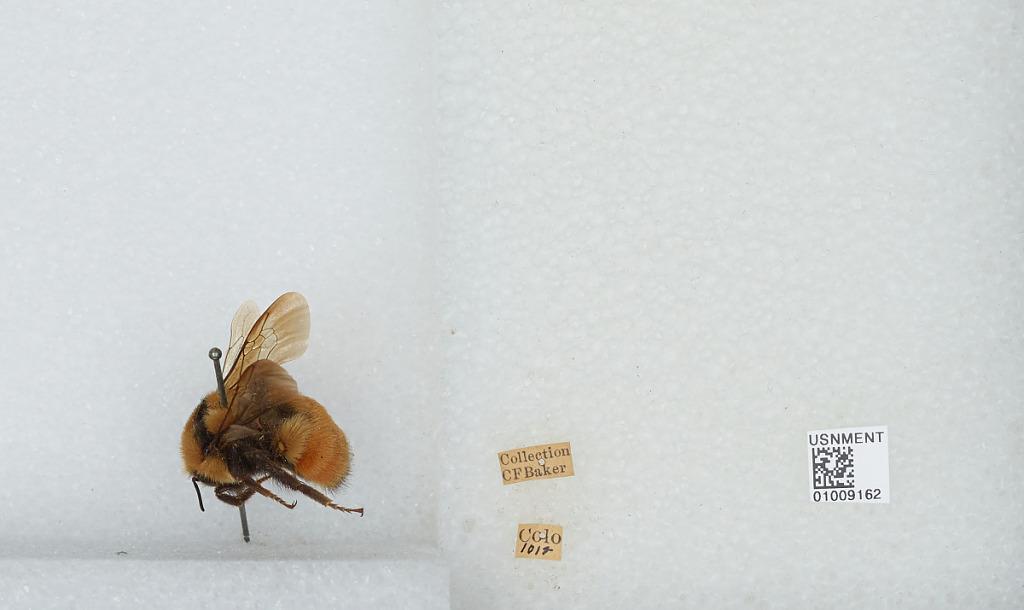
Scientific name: Bombus (Pyrobombus) huntii Greene
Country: United States
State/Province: Colorado